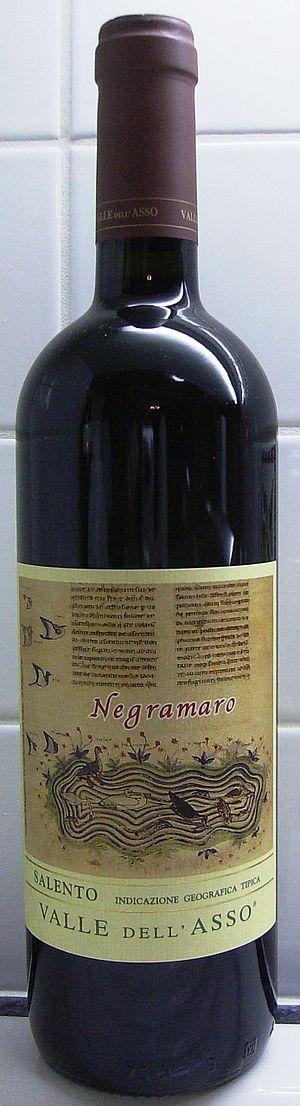
Negramaro - Vin du Salento - Italie